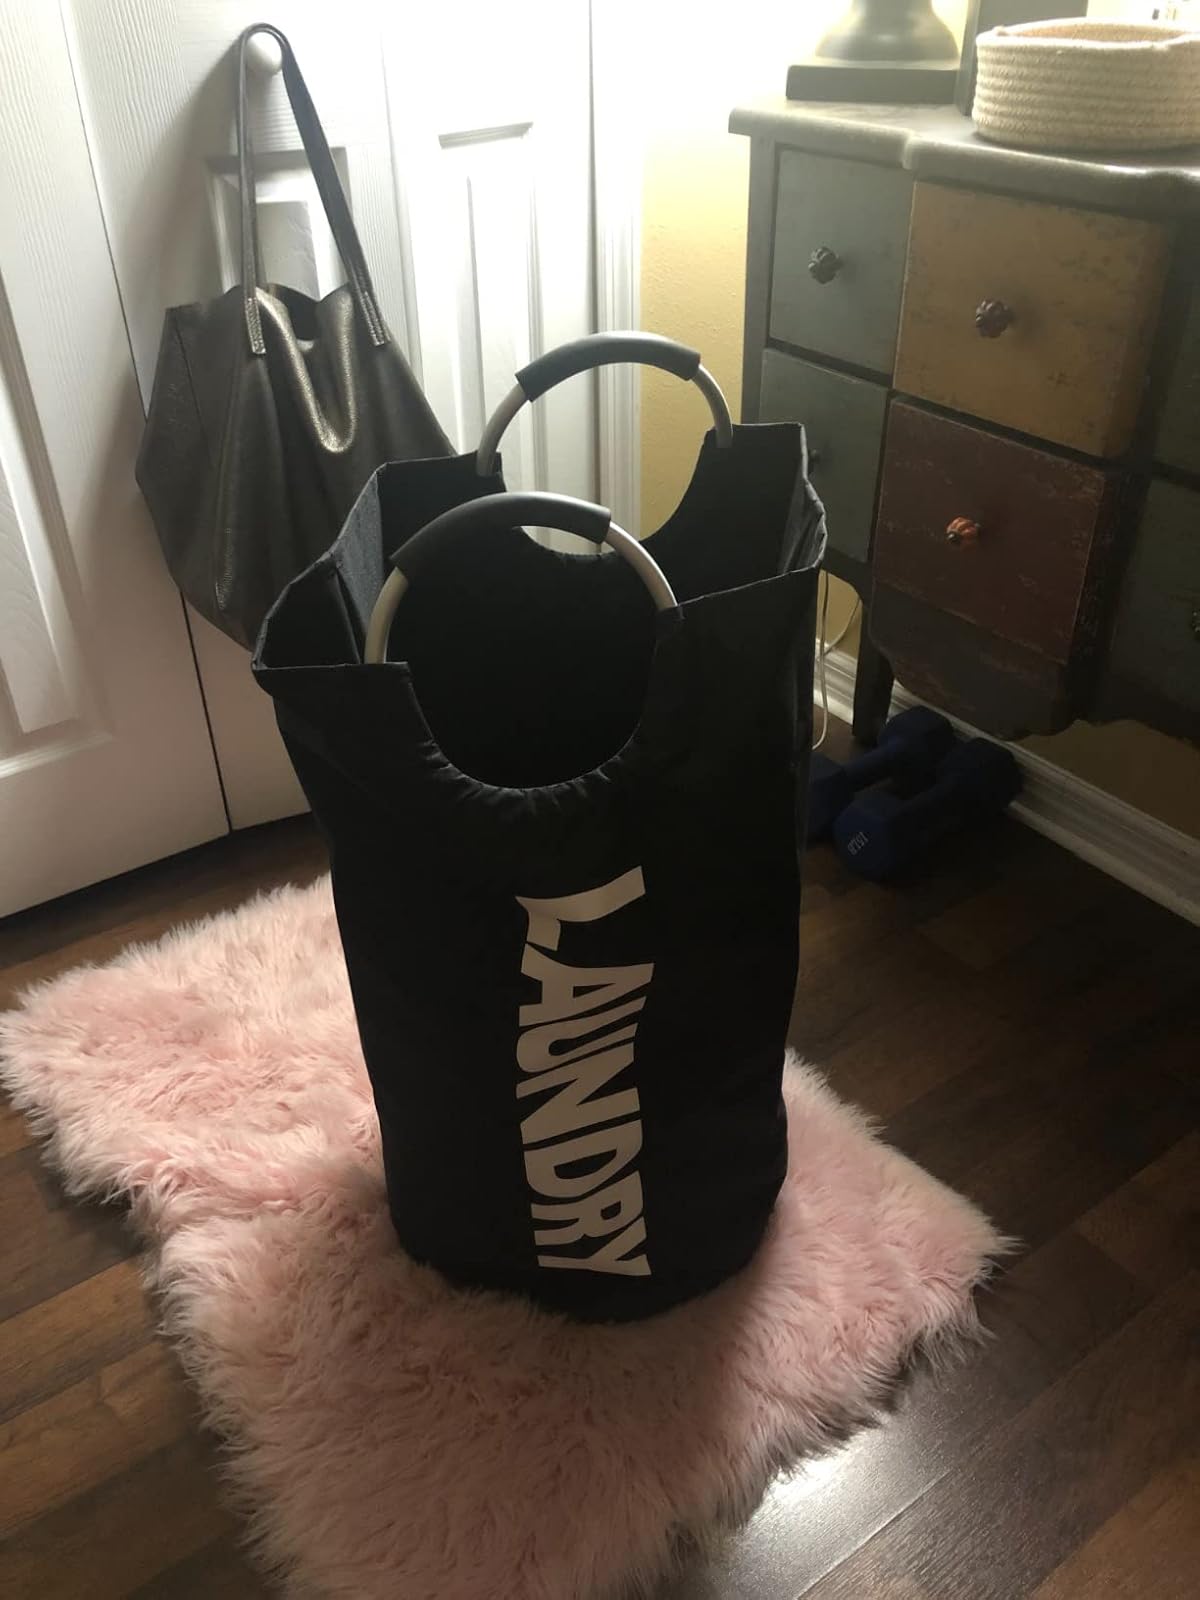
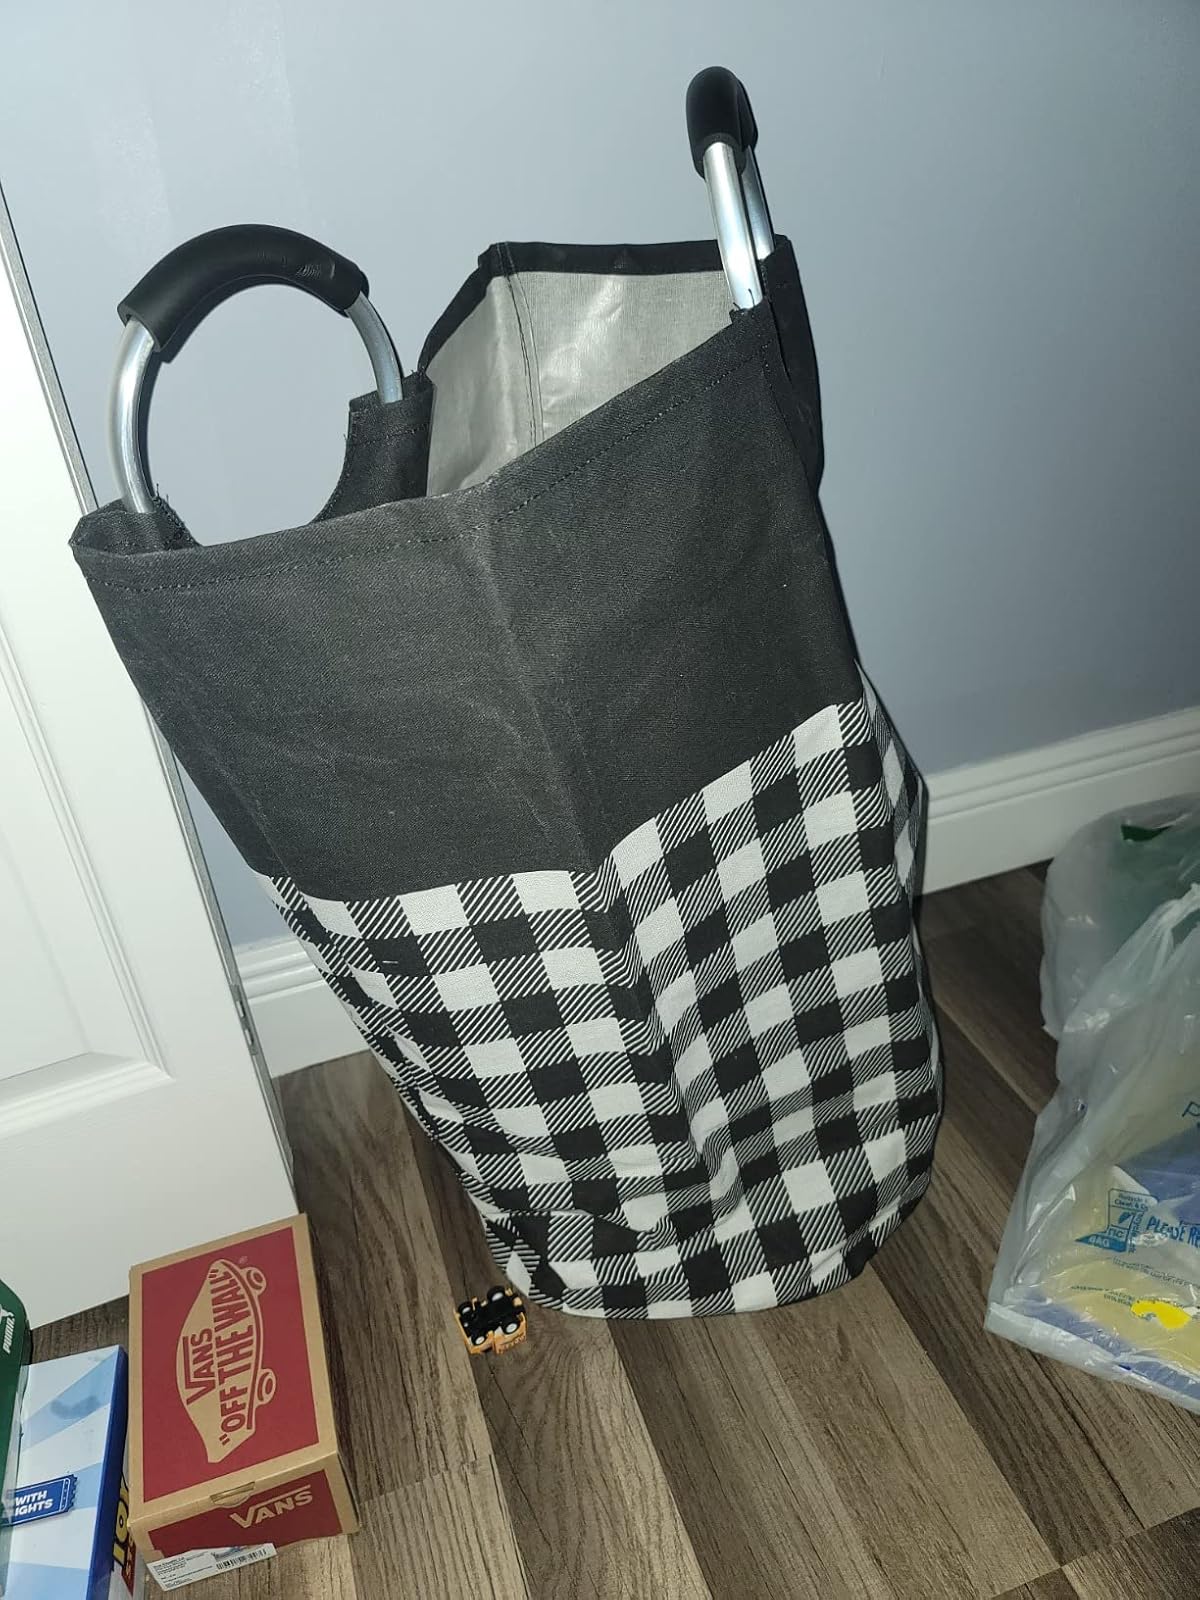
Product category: items_hamper
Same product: no